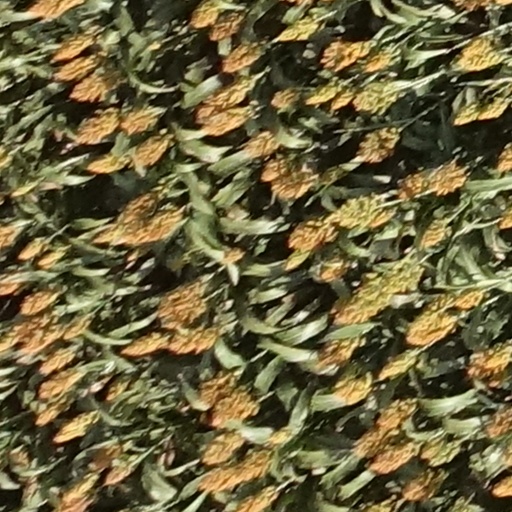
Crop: sorghum